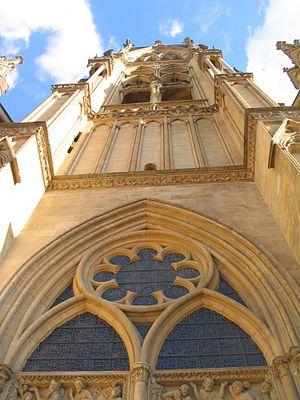
La cathédrale Saint-Étienne de Metz est la cathédrale catholique du diocèse de Metz, dans le département français de la Moselle en région Grand Est.